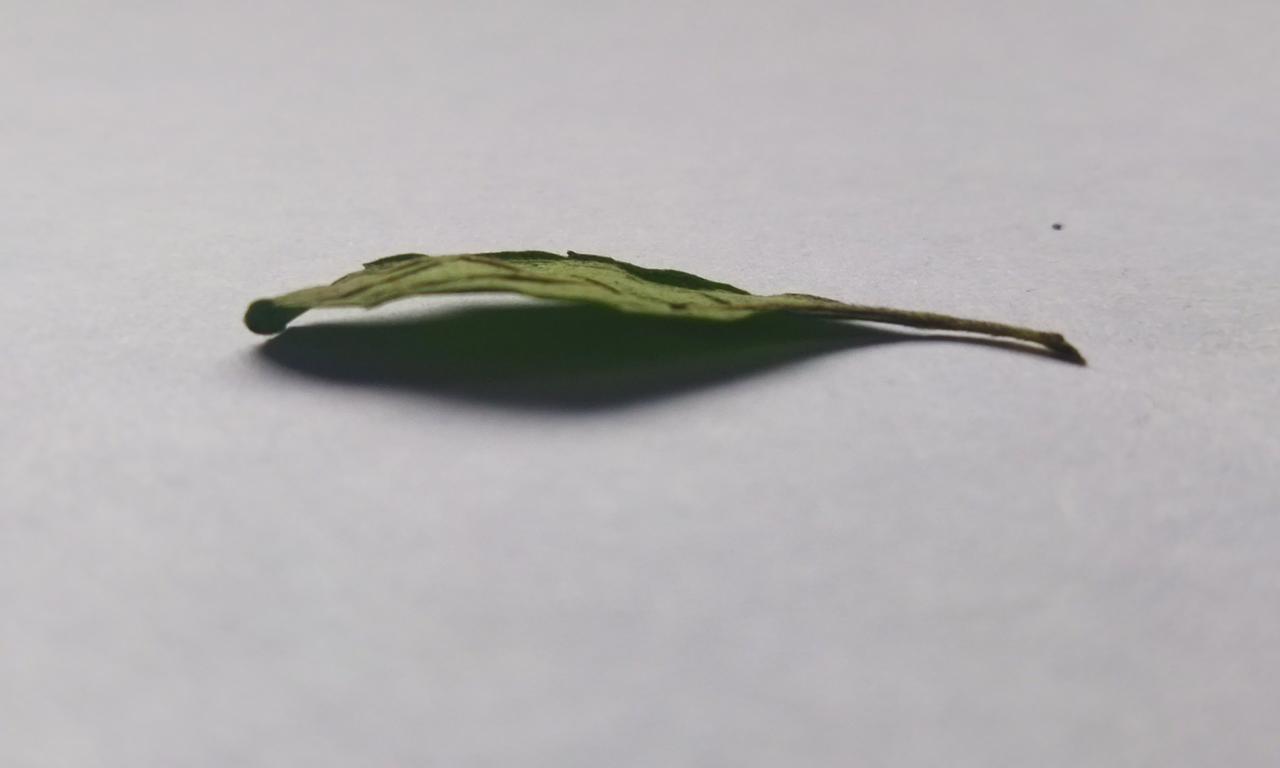
Label: Spoiled